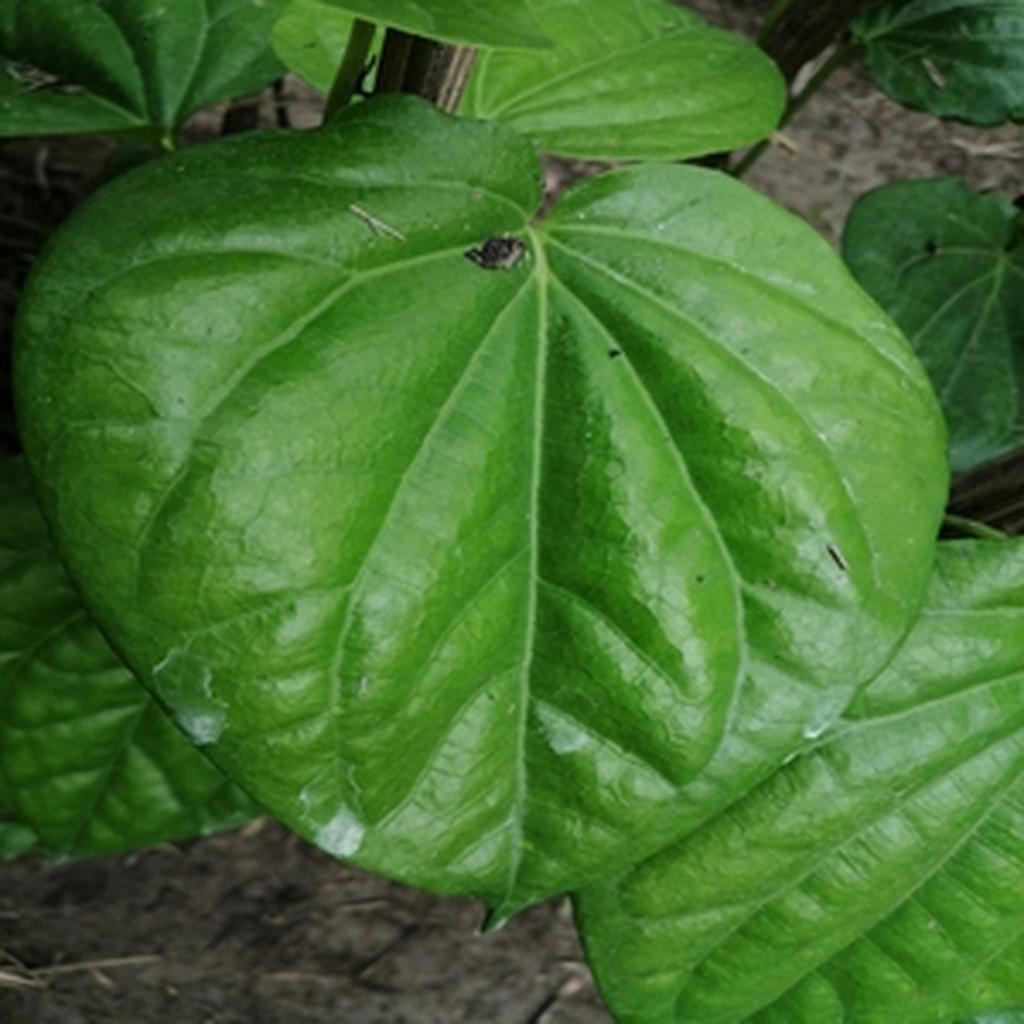
Label: Healthy_Leaf